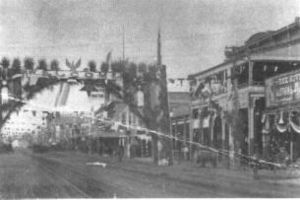
Phoenix (Arizona) / Historie
Det første tog ankommer til Phoenix i 1896.
Phoenix er en amerikansk by og hovedstad i delstaten Arizona siden 1889. Det er samtidig delstatens største by med 1,3 millioner indbyggere, hvilket gør byen til USA's 6. største. Medregnes hele Phoenix metropolområdet når indbyggertallet op på 3,3 millioner. Phoenix er hovedsæde for Maricopa County, beliggende ved Salt River i statens centrale del.